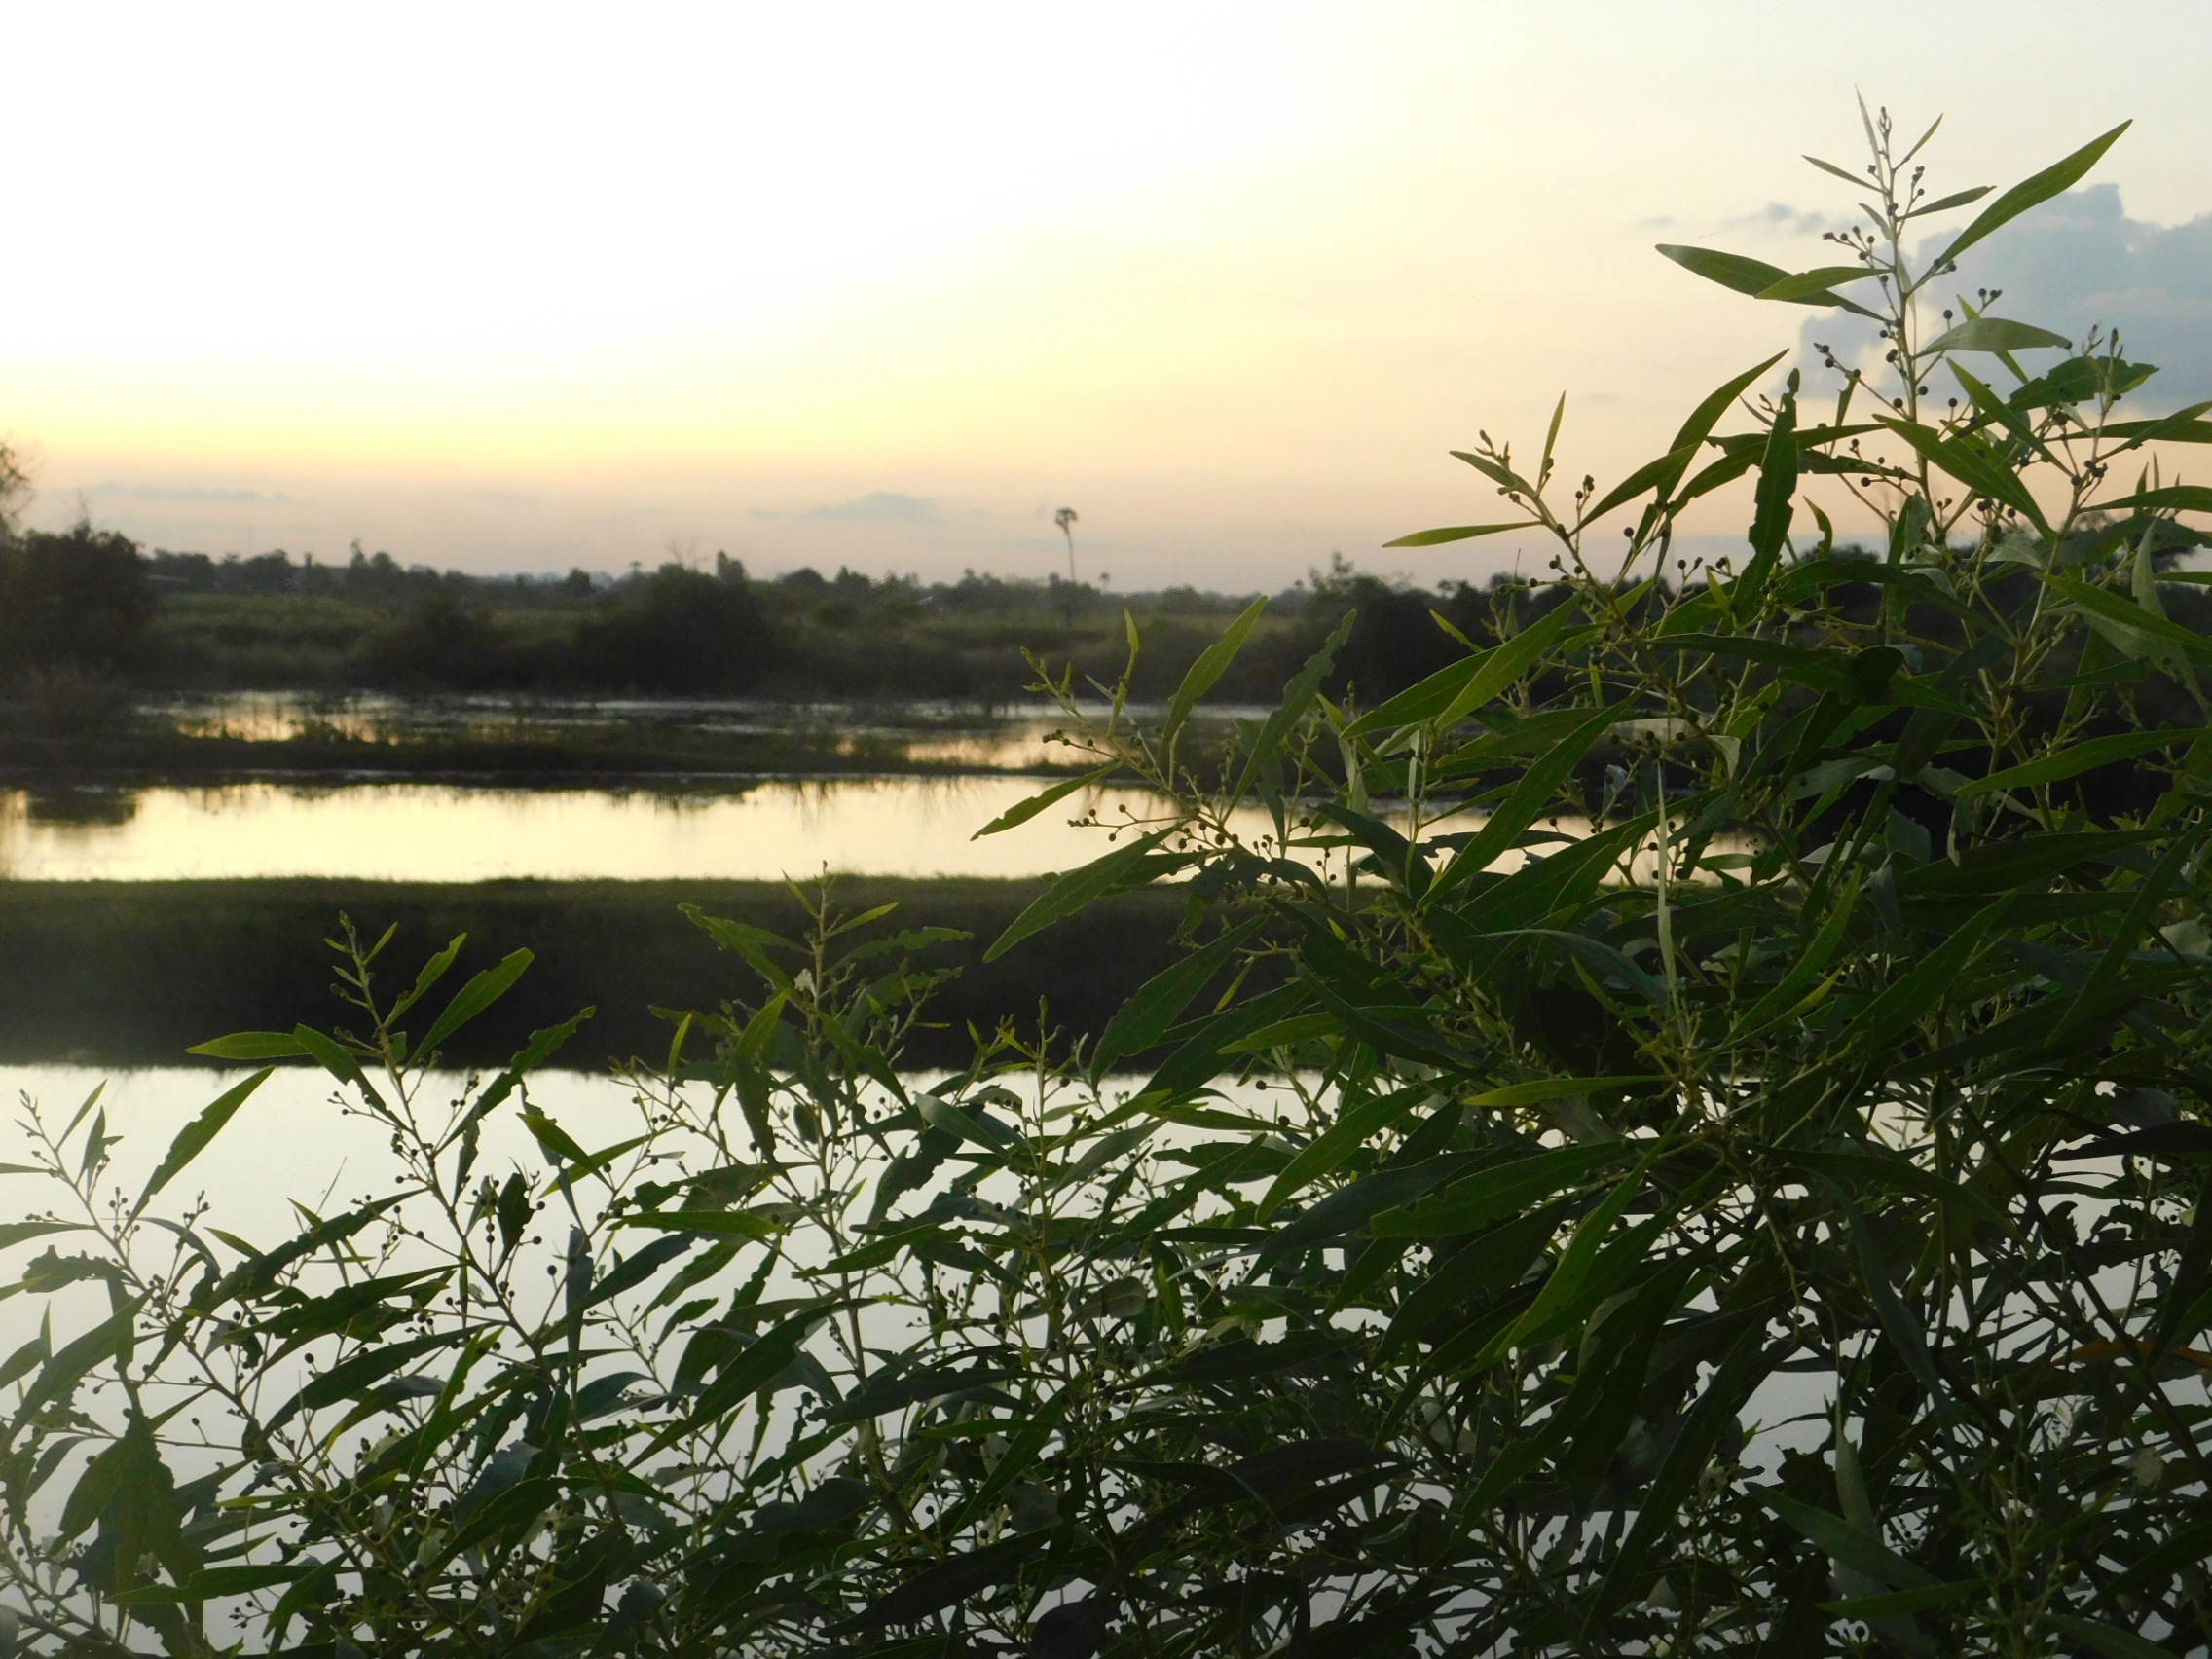
sunset, nature, water, vegetation, sky, phragmites, grass, morning, natural landscape, natural environment, plant, nature reserve, grass family, reflection, sunlight, water resources, bank, river, tree, waterway, lake, landscape, sunrise, horizon, calm, evening, Freshwater marsh, marsh, wetland, flower, pond, wildflower, cloud, meadow, afterglow, reservoir, sedge family